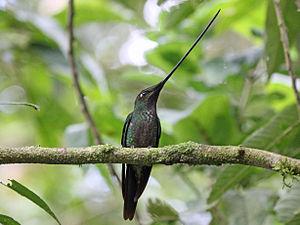
Le Colibri porte-épée est une espèce d'oiseaux de la famille des Trochilidae, la seule représentante du genre Ensifera.